Parnassia palustris

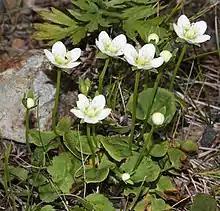
Seen on Mount Ontake, Otaki, Nagano prefecture, Japan

It was once used in herbal medicines, to treat disorders of the liver. An infusion of the leaves, (similar to a tea) was also used to treat indigestion. When added to wine or water, the leaves are claimed to dissolve kidney stones. It is also seen in the Cumberland flag, which is a historic English county and is within County Cumbria.